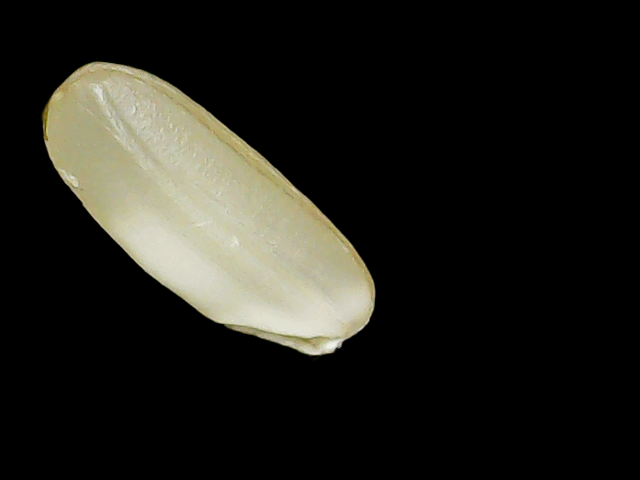
Rice variety: Binadhan23